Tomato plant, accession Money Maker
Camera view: tilt-top (135 deg); turntable rotation: 90 degrees
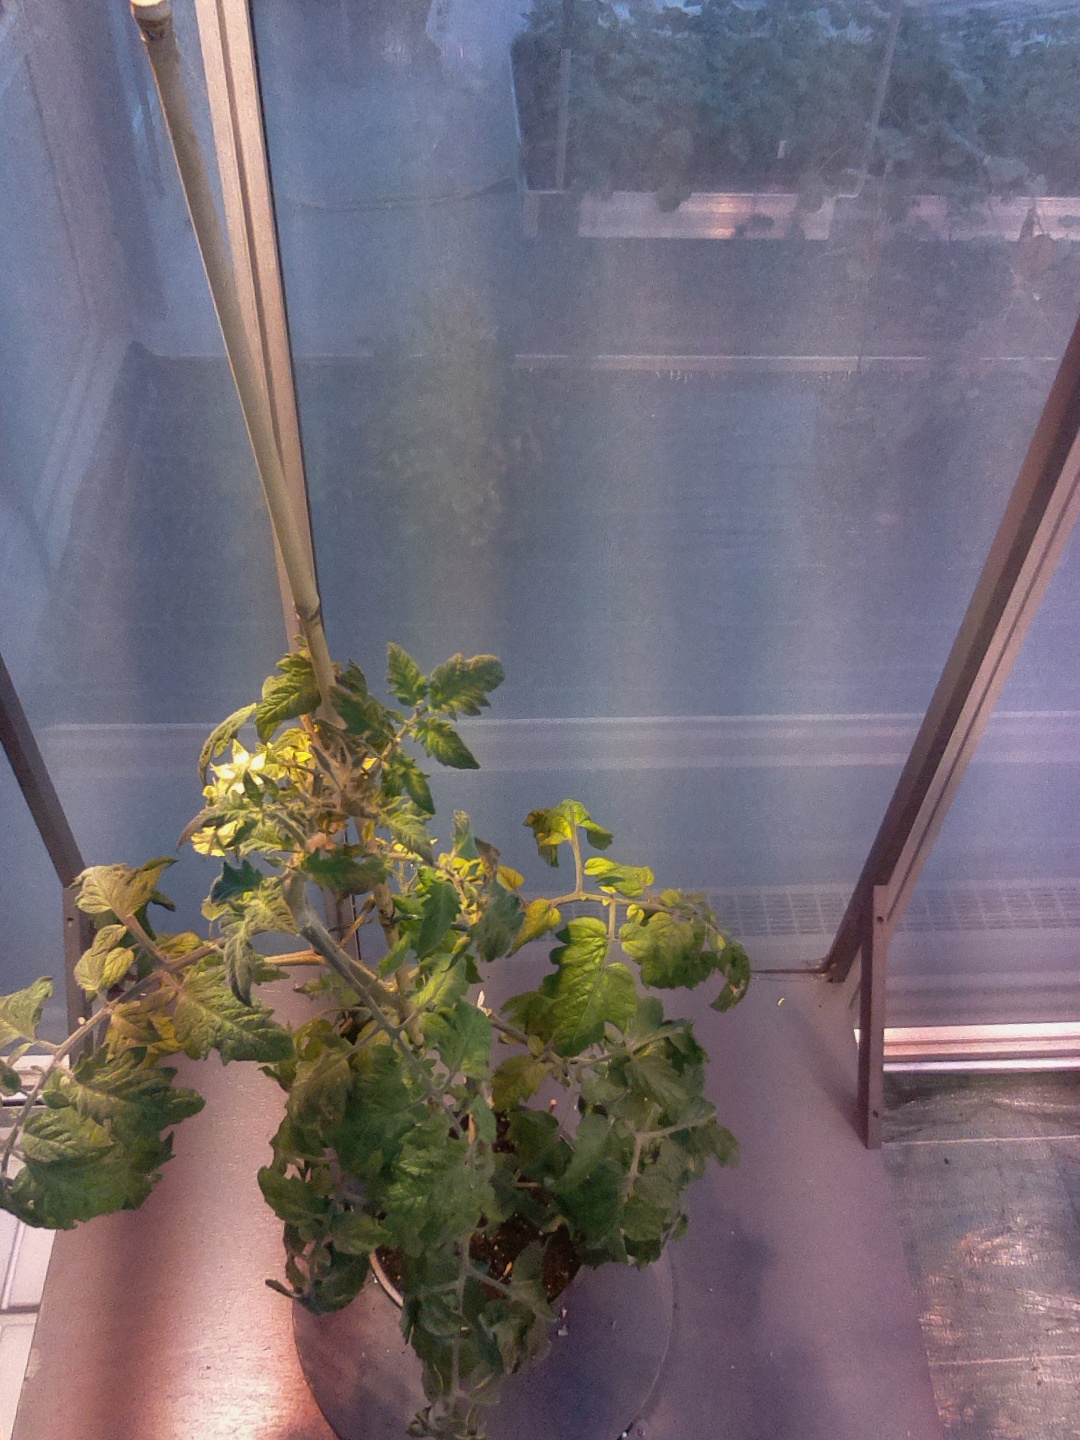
BBCH growth stage 69: End of flowering, 90%-100% of flowers open, more petals falling